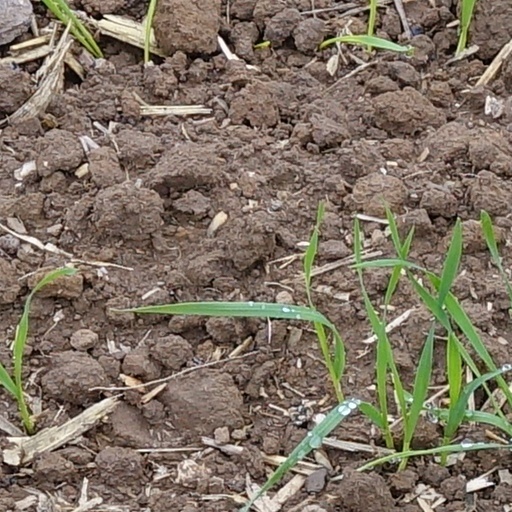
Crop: wheat